Rosa María Cid López

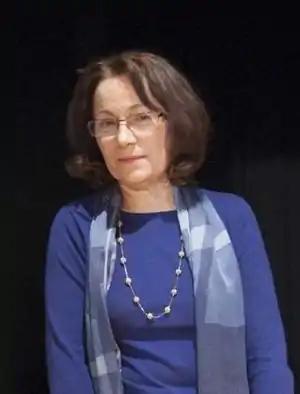
Rosa María Cid López

Rosa María Cid López (born, 29 January 1956) is a Spanish academic. Specializing in the study of women and gender, she served as President of the Asociación Española de Investigación de Historia de las Mujeres (Spanish Association Investigating the History of Women).